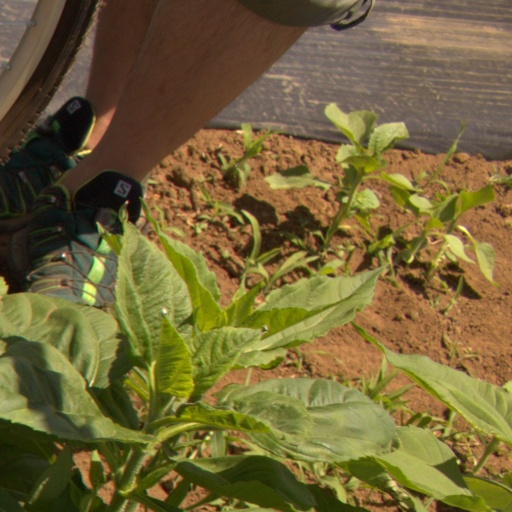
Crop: Jerusalem artichoke